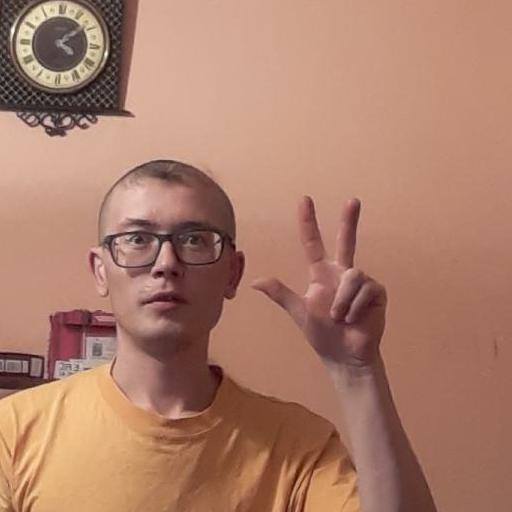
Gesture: three2